Cisalpine Republic

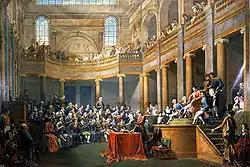
The "Consulta of the République cisalpine" receives the First Consul on 26 January 1802, Nicolas-André Monsiau, 1806–08

On 21 Brumaire, year X (12 November), an Extraordinary Cisalpine Consulta was summoned in Lyon. In January 1802, the Consulta decided to change the name of the State to the Italian Republic, when Napoleon had himself elected president, on 24 January, on the advice of Talleyrand. Two days later, in a scene officially commemorated by Nicolas-André Monsiau, Bonaparte appeared in the Collège de la Trinité of Lyon, attended by Murat, Berthier, Louis Bonaparte, Hortense and Joséphine de Beauharnais, and heard the assembled notables proclaim the Italian Republic. On 21 Pluviôse (10 February), the new constitutional government was proclaimed in Milan by Sommariva and Ruga. The same day, the Gregorian calendar was restored.